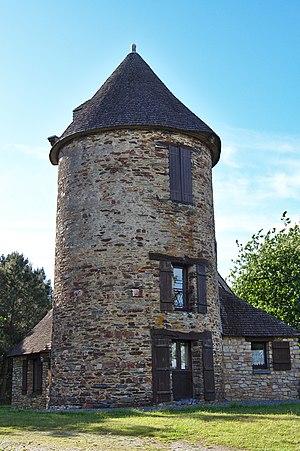
Le moulin de Pomméniac à Bain-de-Bretagne. Brezhoneg: Milin Pomméniac e Baen-Veur.
Cet article recense les bâtiments protégés au titre des monuments historiques d’Ille-et-Vilaine, en France.
Bain-de-Bretagne est une commune française située dans le département d'Ille-et-Vilaine en région Bretagne.
Le moulin de Pomméniac est un moulin à vent situé en région Bretagne, dans le département d'Ille-et-Vilaine, au sud de la commune de Bain-de-Bretagne au lieudit Pomméniac.